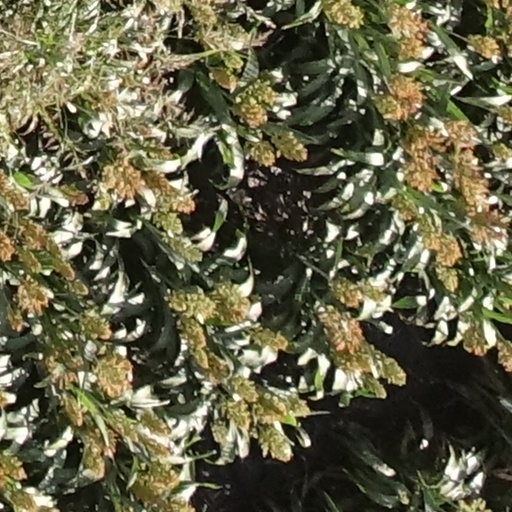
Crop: sorghum